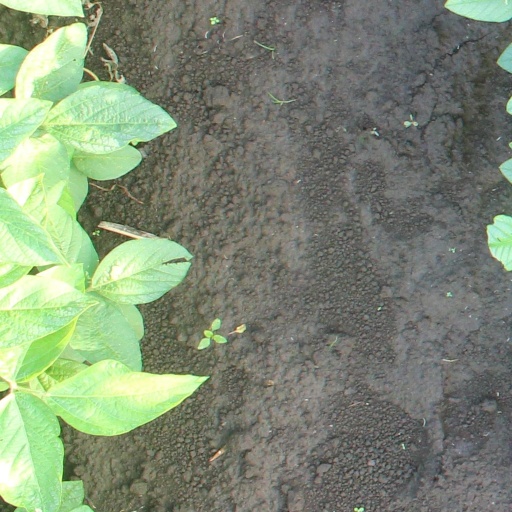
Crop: soybean